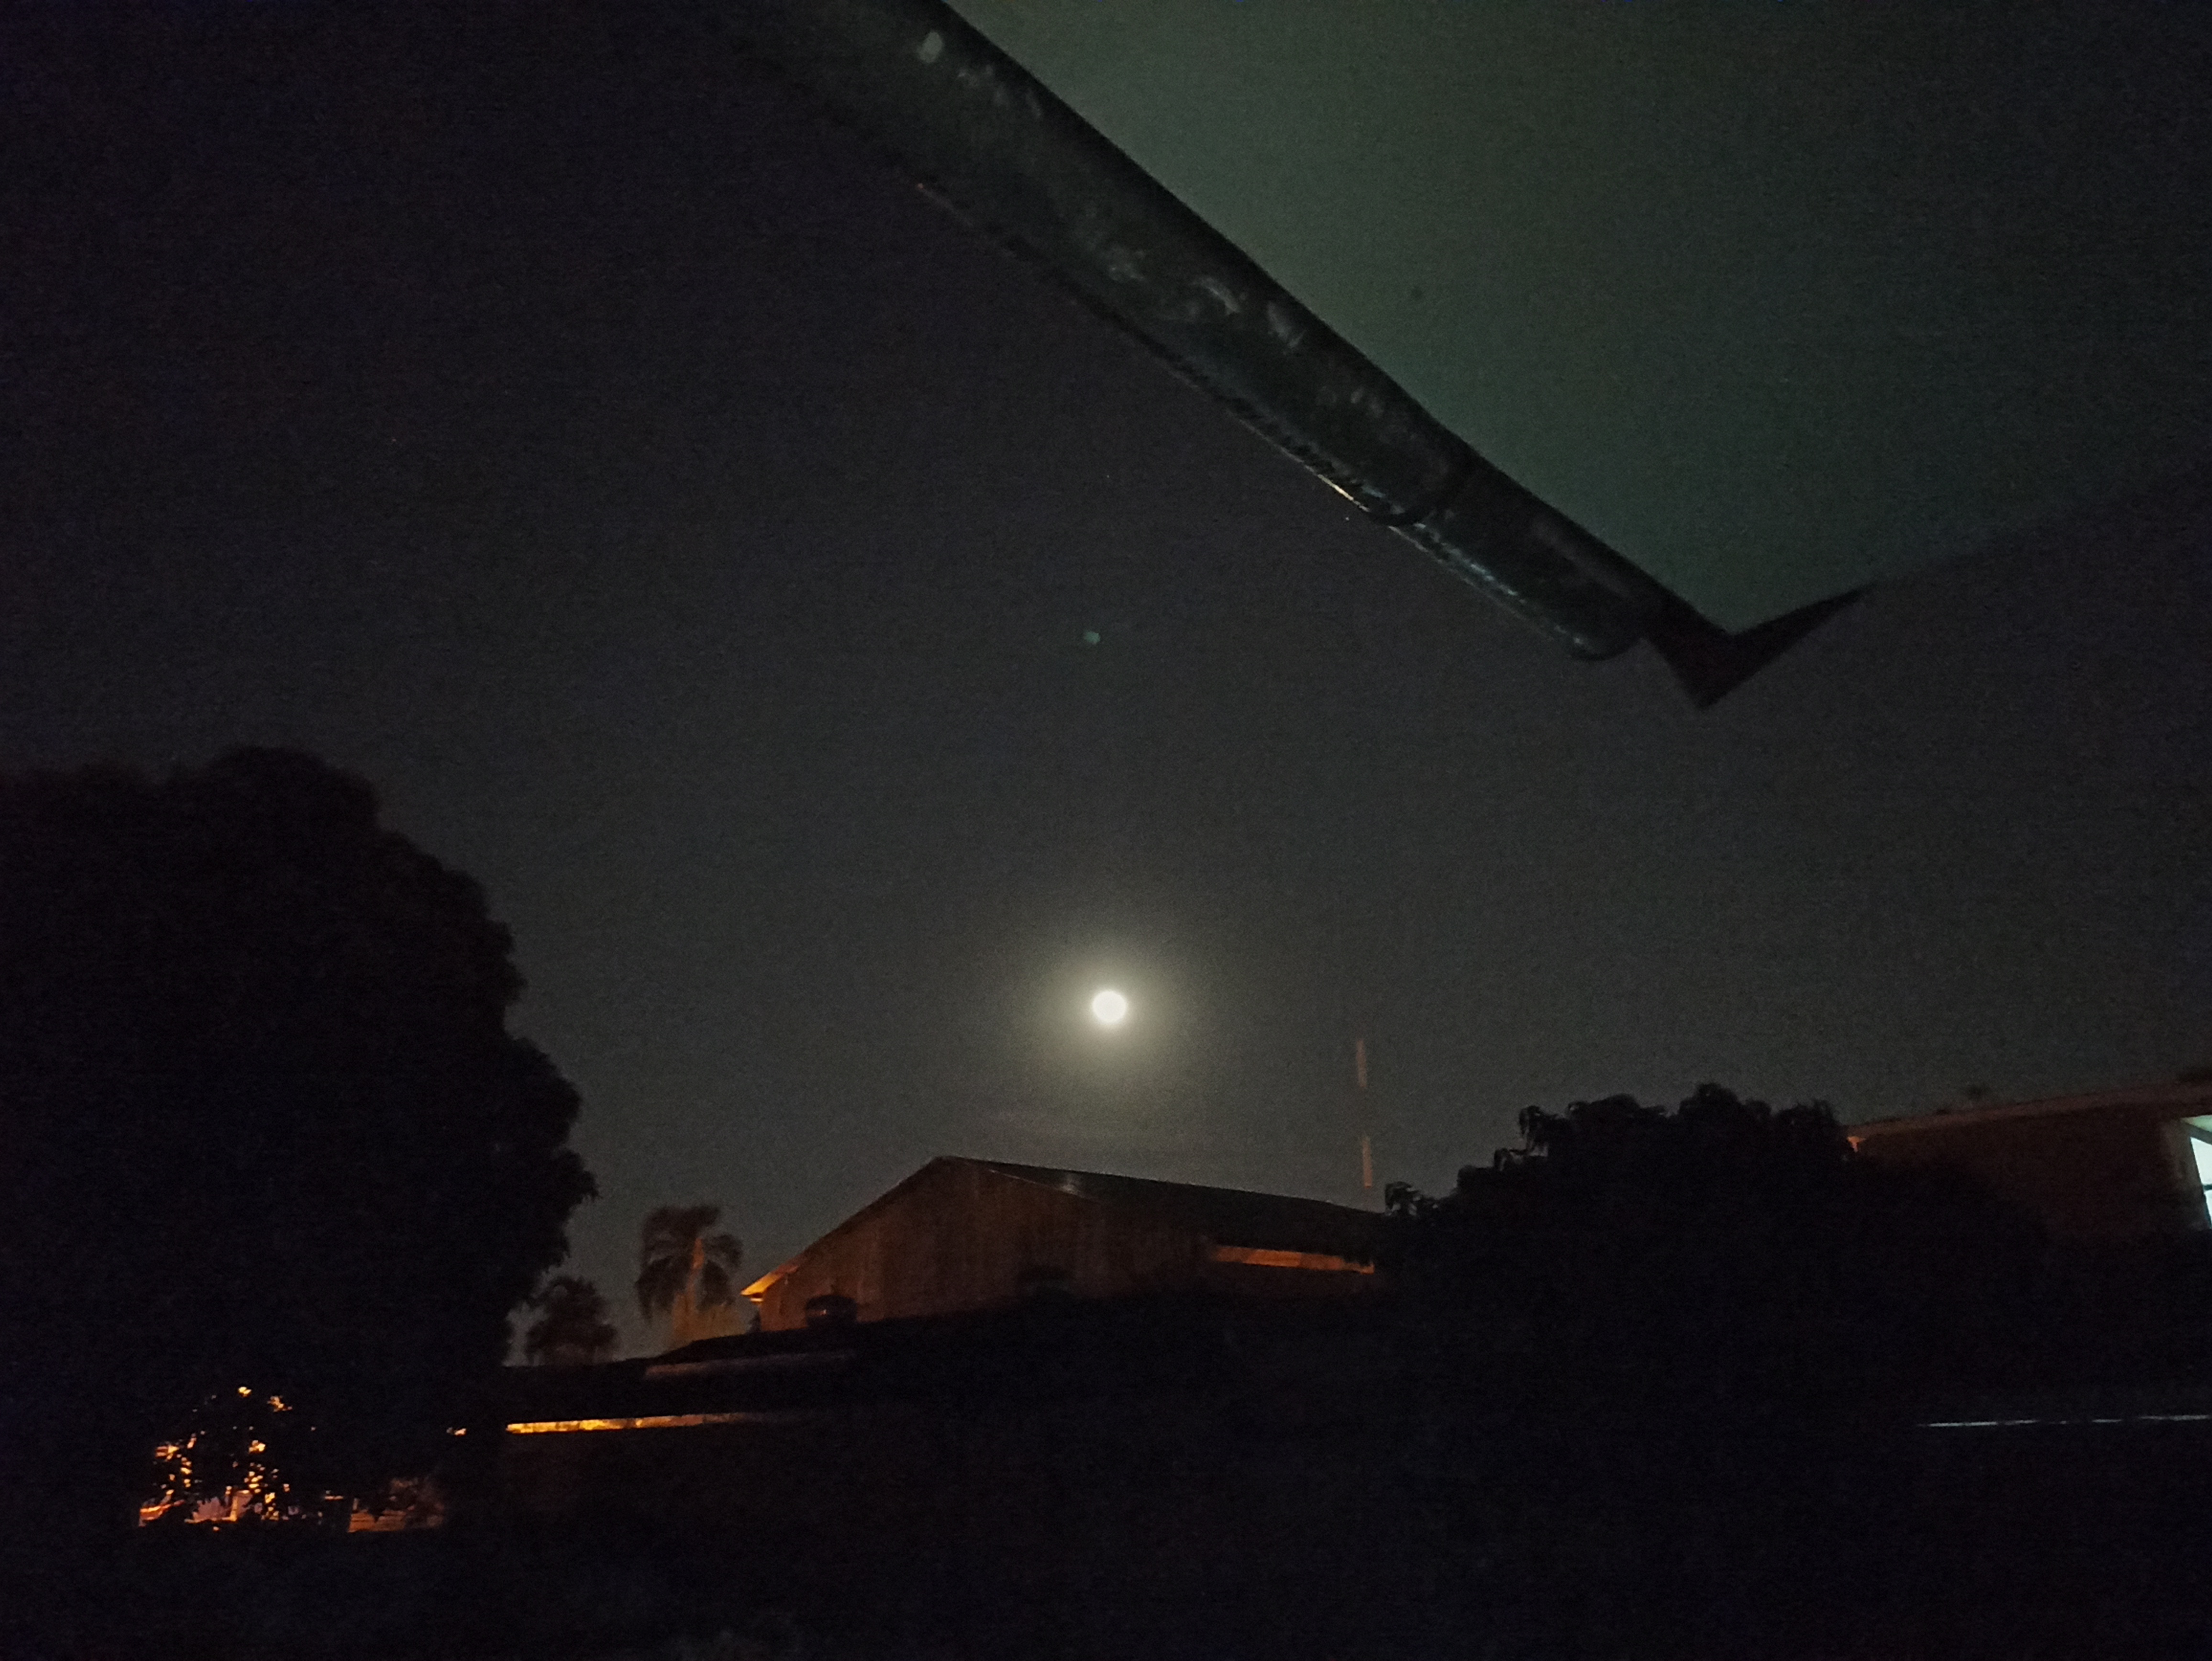
moon, sky, night, atmospheric phenomenon, light, midnight, darkness, atmosphere, cloud, astronomical object, celestial event, star, moonlight, space, evening, science